History of New York City (1946–1977)

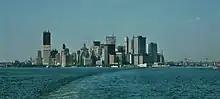
Manhattan skyline around 1970

US economic stagnation in the 1970s hit New York City particularly hard, amplified by a large movement of middle-class residents to the suburbs, which drained the city of tax revenue. In February 1975, New York City entered a serious fiscal crisis. Under mayor Abraham Beame, the city had run out of money to pay for normal operating expenses, was unable to borrow more, and faced the prospect of defaulting on its obligations and declaring bankruptcy. The city admitted an operating deficit of at least $600 million, contributing to a total city debt of more than $11 billion and the city was unable to borrow money from the credit markets. There were numerous reasons for the crisis, including overly optimistic forecasts of revenues, underfunding of pensions, use of capital allocations and reserves for operating costs, and poor budgetary and accounting practices. Another perspective given on this matter is that as the most capitalised city of the United States at that time, New York hosted an array of welfare and benefits for its people, including nineteen public hospitals, mass transit facilities and most importantly, New York City provided higher education for free with the municipal university system. The city government was reluctant to confront municipal labor unions; an announced "hiring freeze" was followed by an increase in city payrolls of 13,000 people in one quarter, and an announced layoff of eight thousand workers resulted in only 436 employees leaving the city government.